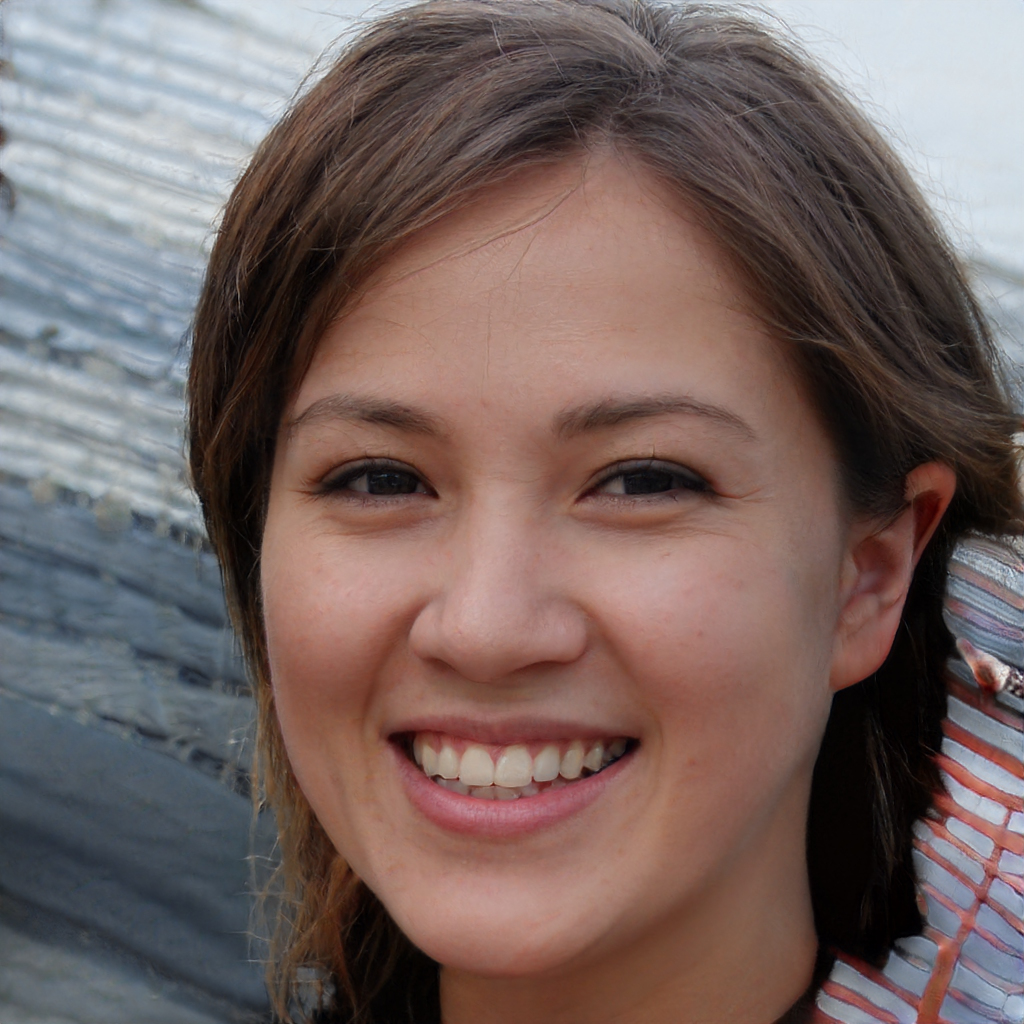
Label: Colored